Squire Cheyney Farm

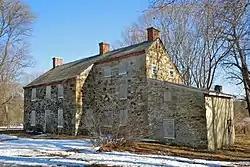
Squire Cheyney Farmhouse, February 2011

The Squire Cheyney Farm is an historic, American farm and national historic district that is located in Thornbury Township, Chester County, Pennsylvania.